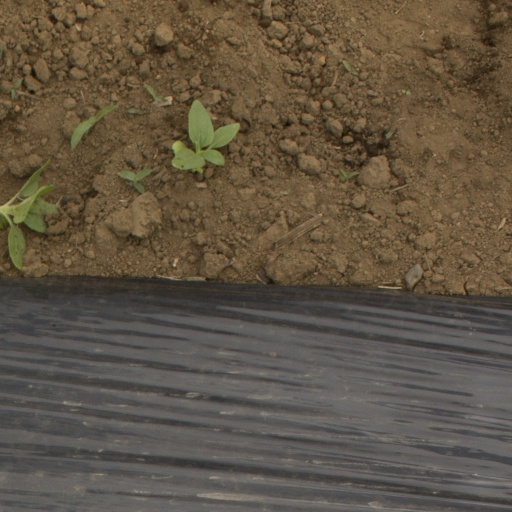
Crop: Jerusalem artichoke